Reaganomics

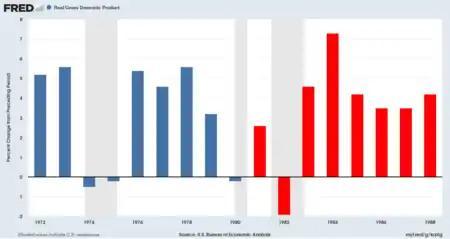
Annual percent change in real gross domestic product — 1972 through 1988 (Reagan years in red)

Spending during the years Reagan budgeted (FY 1982–89) averaged 21.6% GDP, roughly tied with president Obama, but lagging behind President Trump's 38.2%, though much of that was due to the Covid-19 pandemic. Both Obama and Reagan faced a severe recession early in their administration. In addition, the public debt rose from 26% GDP in 1980 to 41% GDP by 1988. In dollar terms, the public debt rose from $712 billion in 1980 to $2.052 trillion in 1988, a roughly three-fold increase. The unemployment rate fell from 7% in 1980, to 5% in 1988. The inflation rate declined from 10% in 1980 to 4% in 1988.